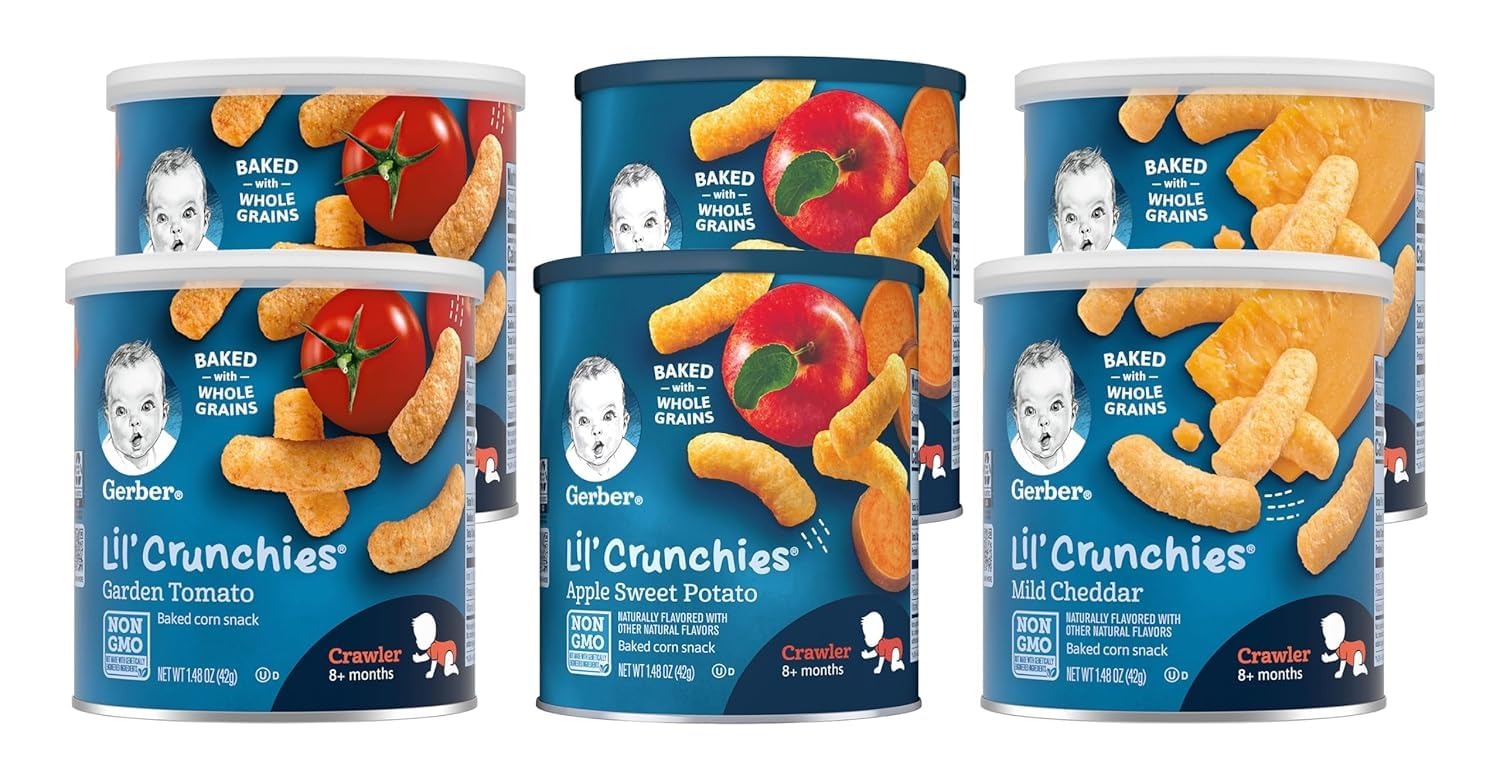
Item Name: Gerber Snacks for Baby Lil’ Crunchies Baked Grain Snack (Ranch, Pack of 6)
Bullet Point 1: SPECIAL BABY SNACKS: This baked corn snack will melt in your baby's mouth with a flavor they'll love. They're quick to dissolve and come in the perfect size for tiny hands.
Bullet Point 2: WHOLE GRAINS & NUTRIENTS: Lil Crunchies Snacks have 2 grams of whole grains per serving, 15% daily value of iron and 20% of vitamin E, making them an ideal snack for your older baby learning to self-feed.
Bullet Point 3: NUTRITIOUS SNACKS: These Gerber Lil Crunchies snacks are Non-GMO and contain no artificial flavors or colors.
Bullet Point 4: GERBER GOODNESS: Our foods start with whole ingredients like real fruits, veggies & grains to help nourish your baby right from the start, from infant formula to baby food to snacks and toddler food
Bullet Point 5: NUTRITION FOR GROWING: Like your baby, we're always growing & learning. More than ever we're committed to being your partner in parenthood with quality ingredients, nutritious food & expert guidance.
Product Description: Gerber Snacks for Baby Lil’ Crunchies, Non-GMO Baked Grain Snack with No Artificial Flavors, Made for Crawlers 8+ Months, 1.48-Ounce Canister: Gerber Lil’ Crunchies snacks are made with whole grain sorghum just for your little one. Made to Love: Gerber Lil' Crunchies snacks are easy-to-dissolve and crafted for little one to explore new textures. And they're always made non-GMO and without any artificial sweeteners, flavors, or synthetic colors for baby. Keep it Wholesome: We grab every opportunity to give baby the nutrition they need. That's why even our Lil' Crunchies snacks are made with the goodness of 2 grams of whole grains per serving, 15% daily value of iron, and 20% daily value of Vitamin E. Made for Lil’ Ones: As your crawler (8+ months) continues to self-feed, give 'em snacks that are perfectly designed for tiny hands. The meltable texture is easy to chew & swallow, making it the perfect snack for baby! Your baby may be ready for Lil’ Crunchies if they: Crawl without tummy on the floor; Start using fingers to eat; Start using jaw to mash food.
Value: 8.88
Unit: Ounce

Price: 2.84